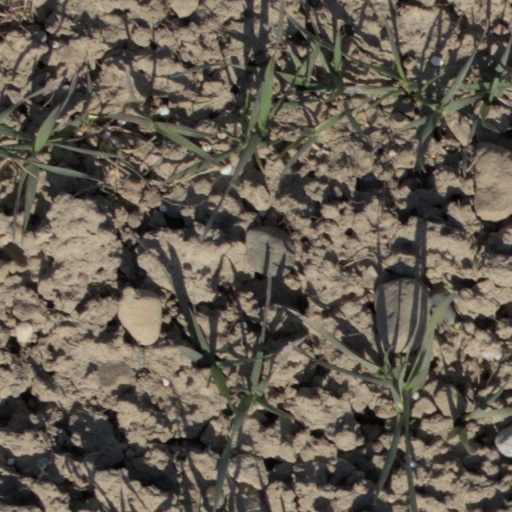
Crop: wheat